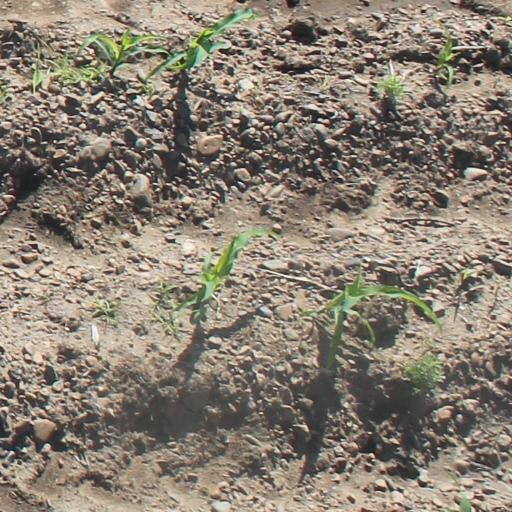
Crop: maize; corn